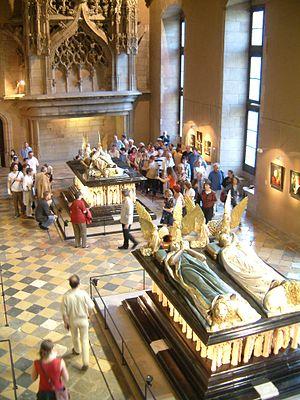
Tombeaux des Ducs de Bourgogne Jean sans Peur et Philippe le Hardi. Salle des gardes, Musée des Beaux-Arts de Dijon, Dijon, Bourgogne, FRANCE.